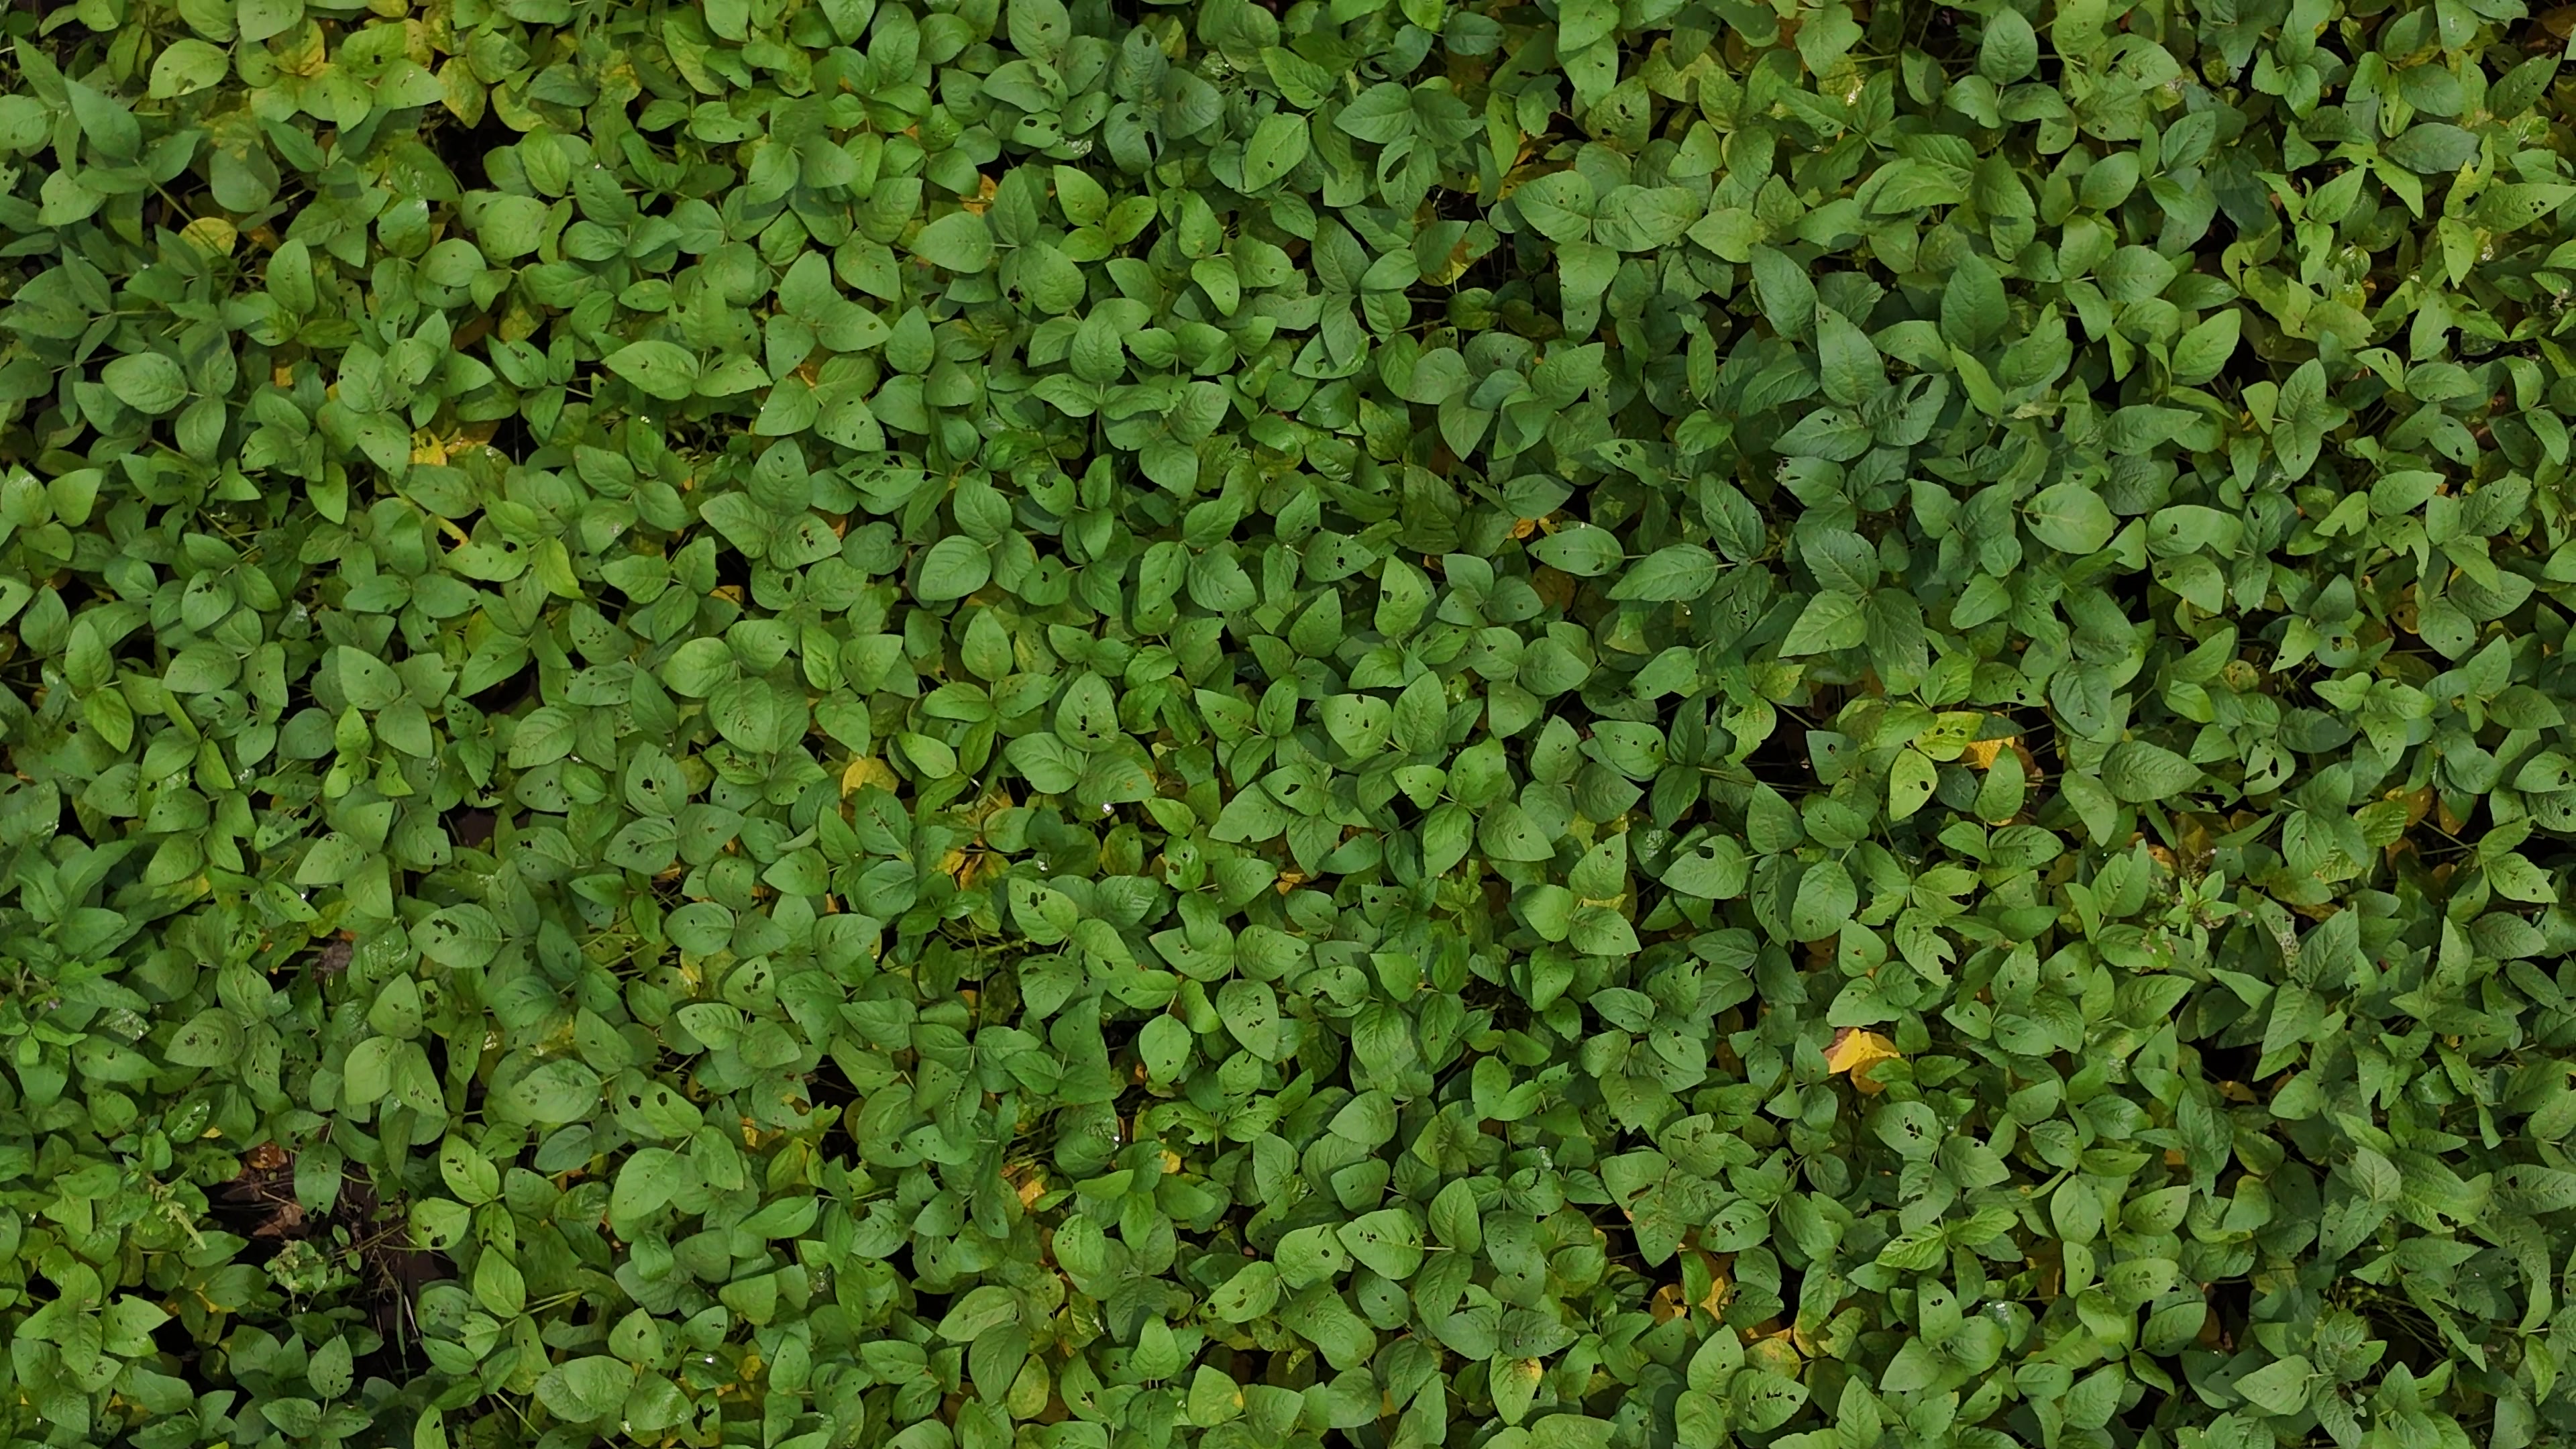
Label: Mosaic